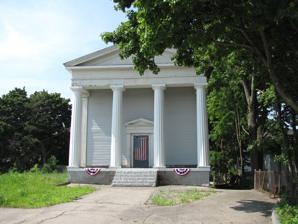
Building: East Attleborough Academy
Country: United States of America
Year built: 1843
United States historic place East Attleborough Academy U.S. National Register of Historic Places East Attleborough Academy Show map of Massachusetts Show map of the United States Location Attleboro, Massachusetts Coordinates 41°56′46″N 71°17′6″W / 41.94611°N 71.28500°W / 41.94611; -71.28500 Built 1843 Architectural style Greek Revival NRHP reference No. 85000694 Added to NRHP April 4, 1985 The East Attleborough Academy is an historic former school building at 28 Sanford Street in Attleboro, Massachusetts .  Built in 1843, it is the town's only example of a Greek Revival temple front building.  It originally served as a private academy, and has since served as the town's first high school, and as an office building.  It is now home to the town's historical society.  The building was listed on the National Register of Historic Places in 1985. Description and history The former East Attleborough Academy building is located on the north side of the Attleboro's town center, on the north side of Sanford Street, where it shares a lot with a municipal parking lot.  It is a two-story wood frame structure, with a gabled roof and clapboarded exterior.  Its prominent feature is the Greek Revival temple facade, in which four fluted Doric columns rise to an entablature and fully pedimented gable.   It is set on a brick foundation that was built on top of its original stone foundation, the building having been moved twice.  The main entrance is at the center of the facade behind this portico, which is otherwise unadorned; it is flanked by fluted pilasters.  The building corners sport paneled pilasters, and the sides each have four regularly spaced windows.  A two-story ell extends to the rear of the main block. The school was built in 1843 as a private academy, a role it served until 1864.  In 1867, the town leased the building from its private owners to house its first public high school.  It was moved a short distance (records are unclear on exactly where) in 1874, and was moved back to its original location in 1889, albeit on a new brick foundation.  The high school vacated the premises in 1882.  In 1900 it housed the offices of the town's school superintendent, and in 1920 the town finally purchased the building. The building now houses the local historical society.  Architecturally, it is the only example of a Greek Revival temple front in the town, either institutional or residential. See also National Register of Historic Places listings in Bristol County, Massachusetts References